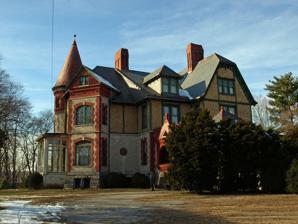
Building: Kildare–McCormick House
Country: United States of America
Year built: 1887
Historic house in Alabama, United States United States historic place Kildare–McCormick House U.S. National Register of Historic Places The house in December 2010 Show map of Huntsville, Alabama Show map of Alabama Show map of the United States Location 2005 Kildare St., Huntsville, Alabama Coordinates 34°44′59″N 86°35′6″W / 34.74972°N 86.58500°W / 34.74972; -86.58500 Area 1.1 acres (0.45 ha) Built 1886 ( 1886 ) –87 Architectural style Queen Anne NRHP reference No. 82002051 Added to NRHP July 15, 1982 The Kildare–McCormick House is a historic residence in Huntsville, Alabama .  The highly ornate, Queen Anne -style mansion was built in 1886–87.  Its early owners contributed to the development of Huntsville, both through industrial projects and philanthropic efforts.  The house was listed on the National Register of Historic Places in 1982. History The house was built by industrialist Michael O'Shaugnessey, who had come to Huntsville from Nashville in 1881 with his brother to open a cottonseed oil factory.  He also was a member of the North Alabama Improvement Company, which invested in infrastructure and industry and were the main backers of Dallas Mill .  O'Shaugnessey built his mansion in 1886 on 71 acres (29 ha), naming it Kildare, after the county in Ireland where he was born. O'Shaugnessey returned to Nashville in 1900, and sold the house to Mary Virginia McCormick , daughter of Cyrus McCormick , another industrial magnate who invented the mechanical reaper . Virginia McCormick lived in the house as a winter residence with her caretaker Grace Walker.  McCormick and Walker were heavily involved in philanthropic efforts in the city.  McCormick funded several YMCAs in the mill villages surrounding town, an African-American wing for the then-segregated Huntsville Hospital , and a hospital at Alabama A&M University ; Virginia's relative, Robert R. McCormick also funded A&M's Domestic Science Building .  The house was used for many social events, including Christmas parties for children, Easter egg hunts , and a celebration for Virginia's birthday in May.  During McCormick's tenure, a conservatory was added to the side of the ballroom and a porch added to the rear of the house. McCormick moved out of the house in 1931, and the family subdivided and sold the property the next year. Over the next 40 years, the house had no fewer than 10 owners who repurposed the house as a hotel, boarding house, health spa , antique shop , and brothel .  After years of neglect, the house was purchased in 1975 by James Reeves, who restored the house over the next 20 years. The current owners purchased the house in 2007 and constructed a protective barrier around it. Architecture The Kildare–McCormick House is three stories, plus an English basement , and contains 40 rooms and ove 10,000 square feet (1580 sq. m.) of living space. The house has a central block with a southern wing with a rectangular ell on one corner and a cylindrical tower on the other, and a northwestern wing with an semicircular section.  Designed in a highly decorated Queen Anne style, the exterior combines a variety of materials and colors. The basement and first floor, as well as second floor on the southeast bay and tower, are covered in limestone block, the first floor more smooth than the basement.  Red brick is used for quoins and window surrounds on the southeast bay, and for the third floor of the tower.  The gable end of the southeast bay contains a small window and an intricate terra cotta relief.  The upper floors are faced with tan river stones, divided into panels with green-painted wood.  Windows on the first floor are mostly one-over-one sashes , some with sidelights and stained glass or leaded glass transoms .  On the main block of the second floor, windows are one-over-one sashes with the upper pane surrounded by a row of small panes.  Third floor windows have the entire upper sash composed of small panes.  The irregular-shaped slate roof is punctuated by numerous gables and dormers , as well as four brick chimneys with recessed panels in each side and tapered tops.  Wooden brackets project from the eaves .  A flat roofed porch extends across the front of the house, the northern portion of which is supported by wooden posts and a short rail.  The portion over the main entrance has a limestone wall on the south end with a terra cotta-framed arched opening with an ornamental hipped roof and finial .  A pyramidal roofed porte-cochère with terra cotta ridges and a finial extends from the porch over the semicircular driveway. The main entrance opens into a hall with a stairway, doors to two parlors to the right, the dining room at the rear, and the ballroom to the south.  The ballroom contains the southeastern bay and tower, and opens into the conservatory, added in the early 20th century.  A porch and breakfast room are behind the dining room.  The northwestern wing contains the butler's pantry , stairs to the kitchen in the basement, a bathroom, and the library.  The second floor contains a large hall and seven bedrooms.  The third floor, which is reached by a separate flight of stairs from the second floor hall, contains four further bedrooms and a billiard room . References Wikimedia Commons has media related to Kildare-McCormick House .